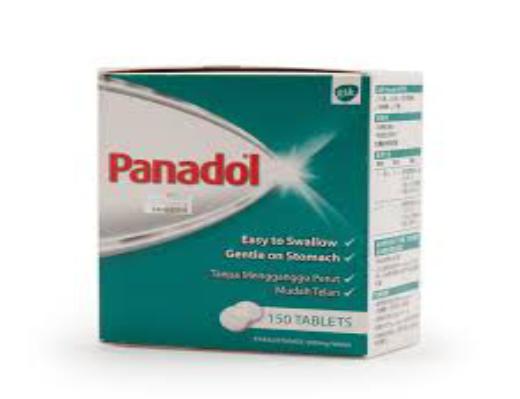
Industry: Medical